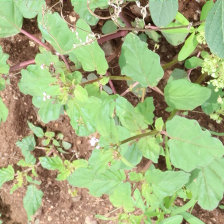
Weed species: Punarnava _(Boerhaavia diffusa)